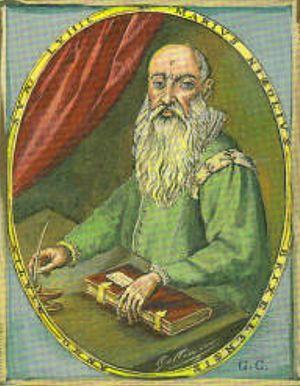
Mario Nizzoli, en latin Marius Nizolius, fut un littérateur et philosophe italien de la Renaissance.